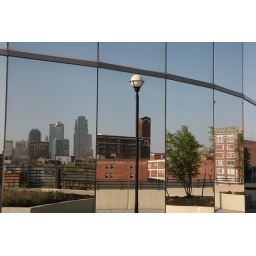
Varying reflections on a curved glass wall in Kansas City.